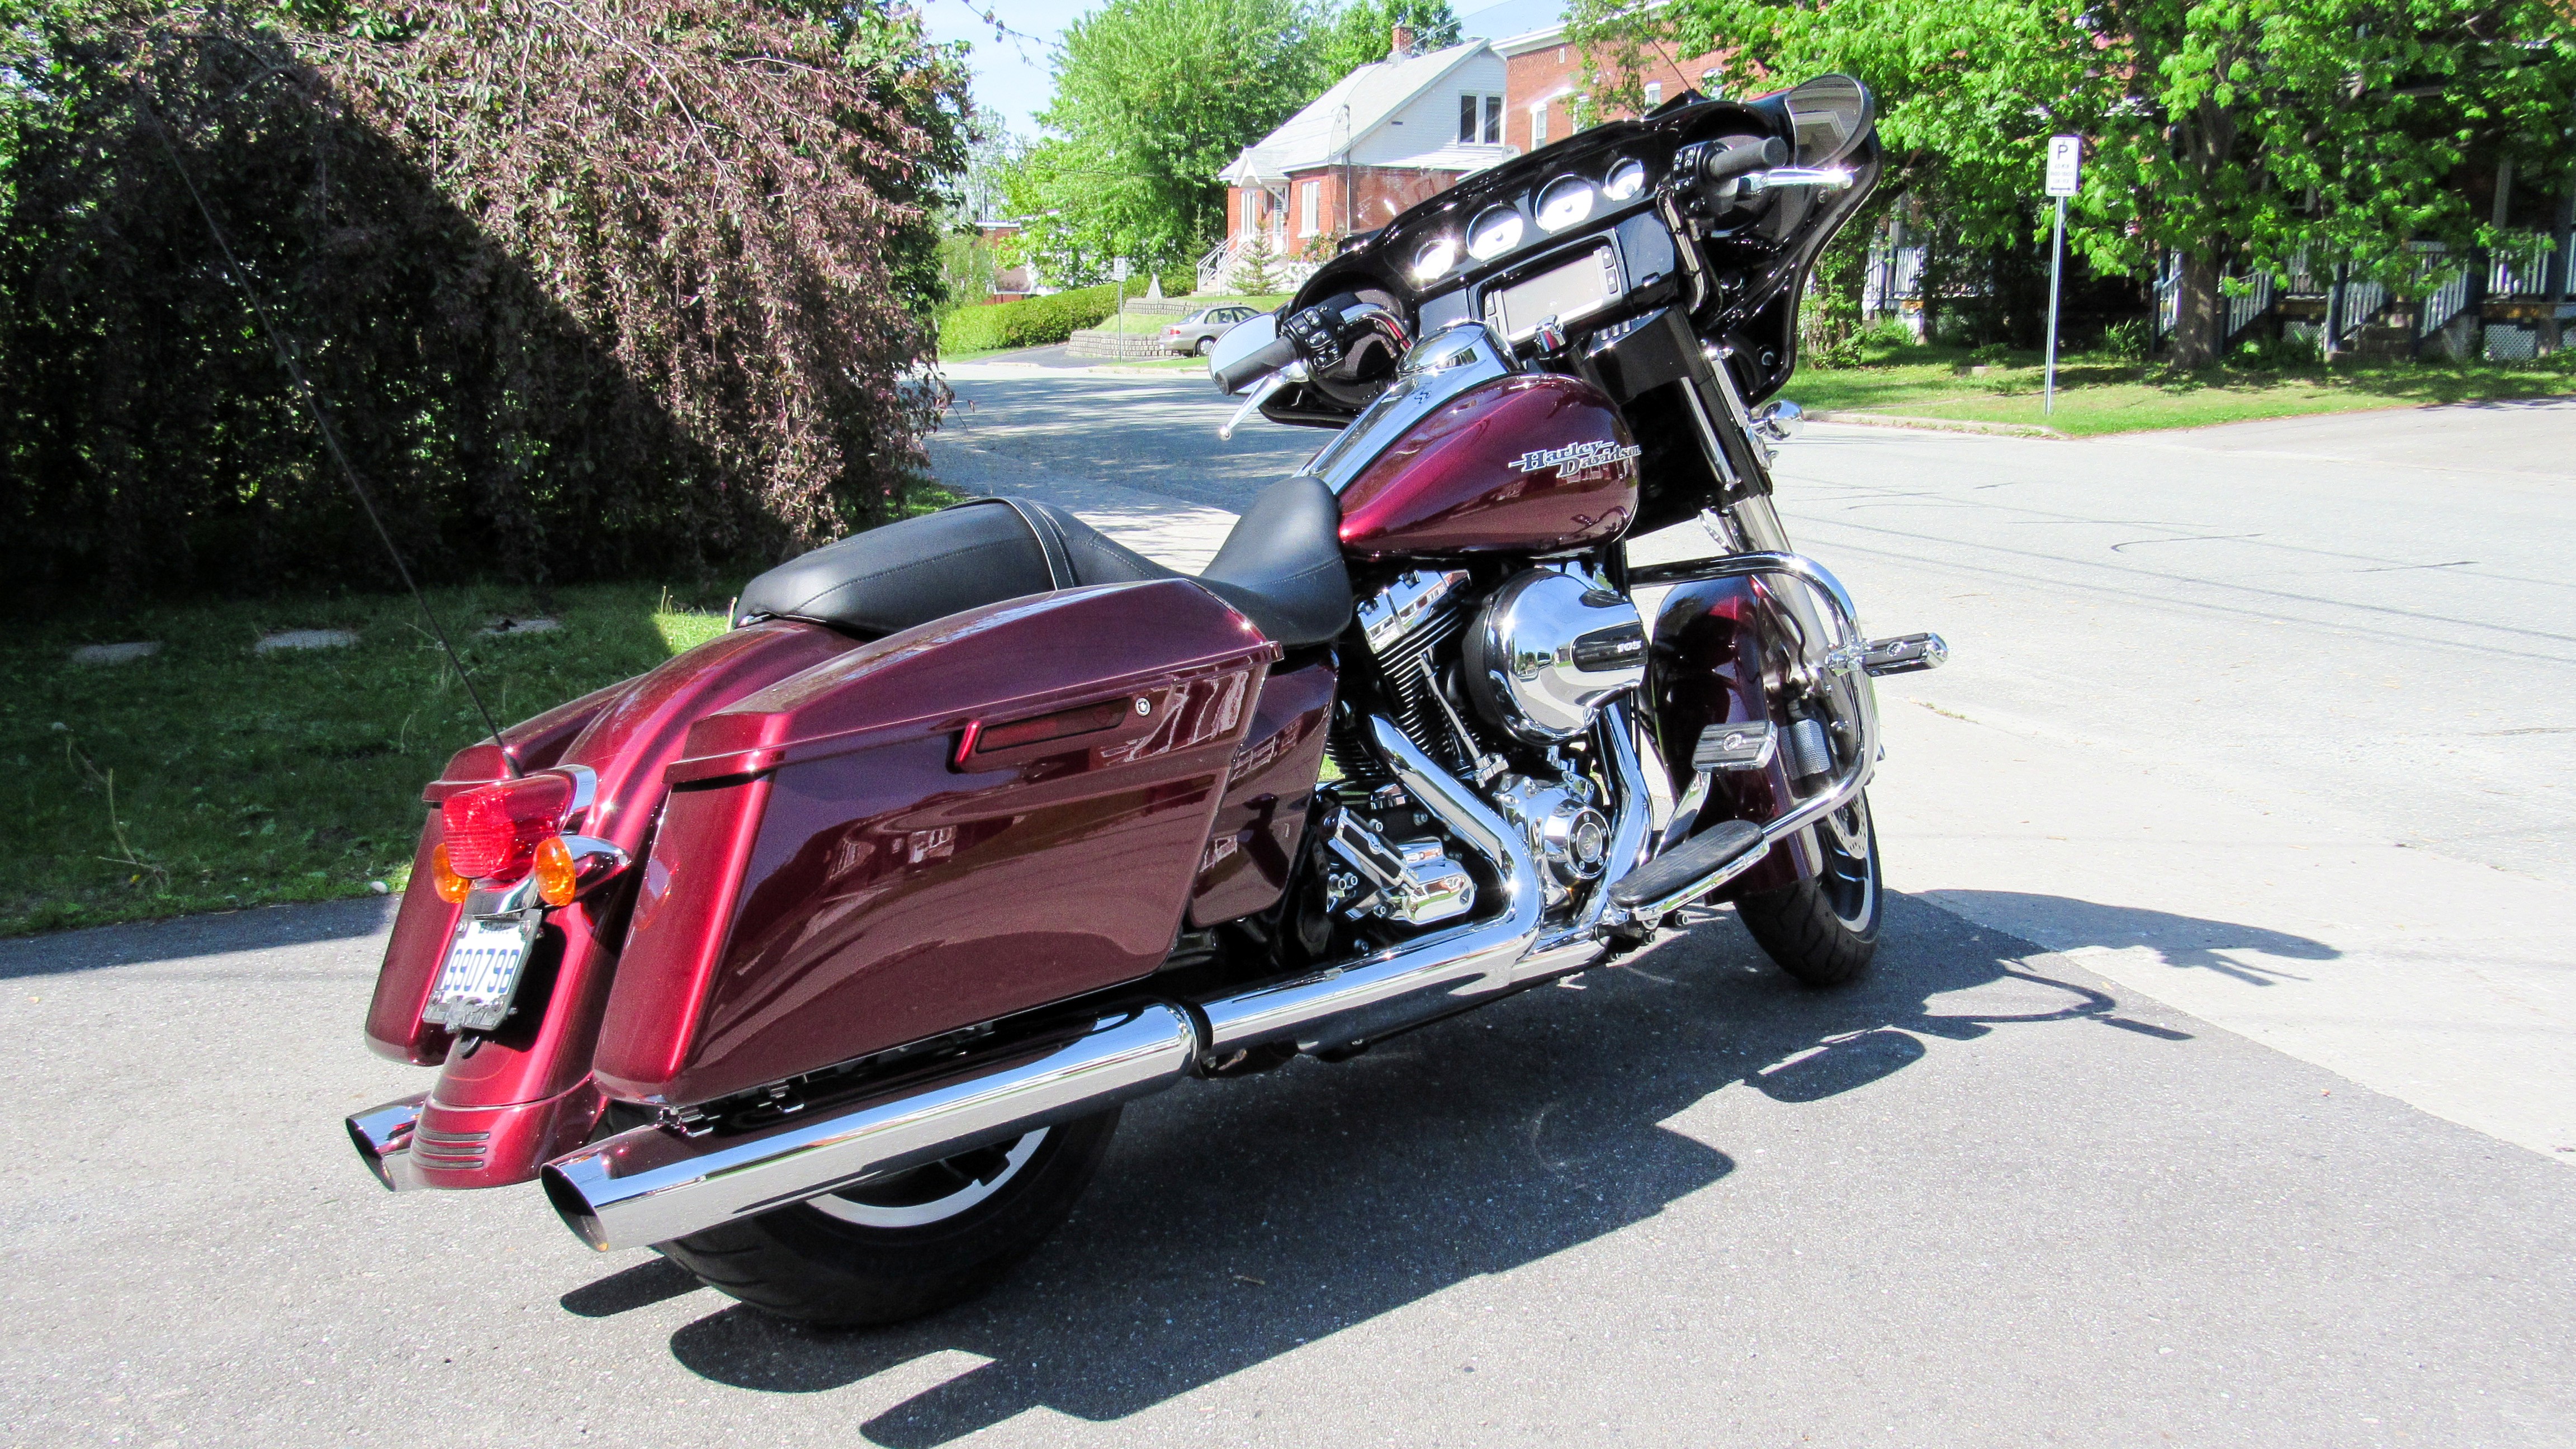
car, vehicle, motorcycle, motor vehicle, canada, vehicule, quebec, sherbrooke, cruiser, motorcycling, land vehicle, automobile make